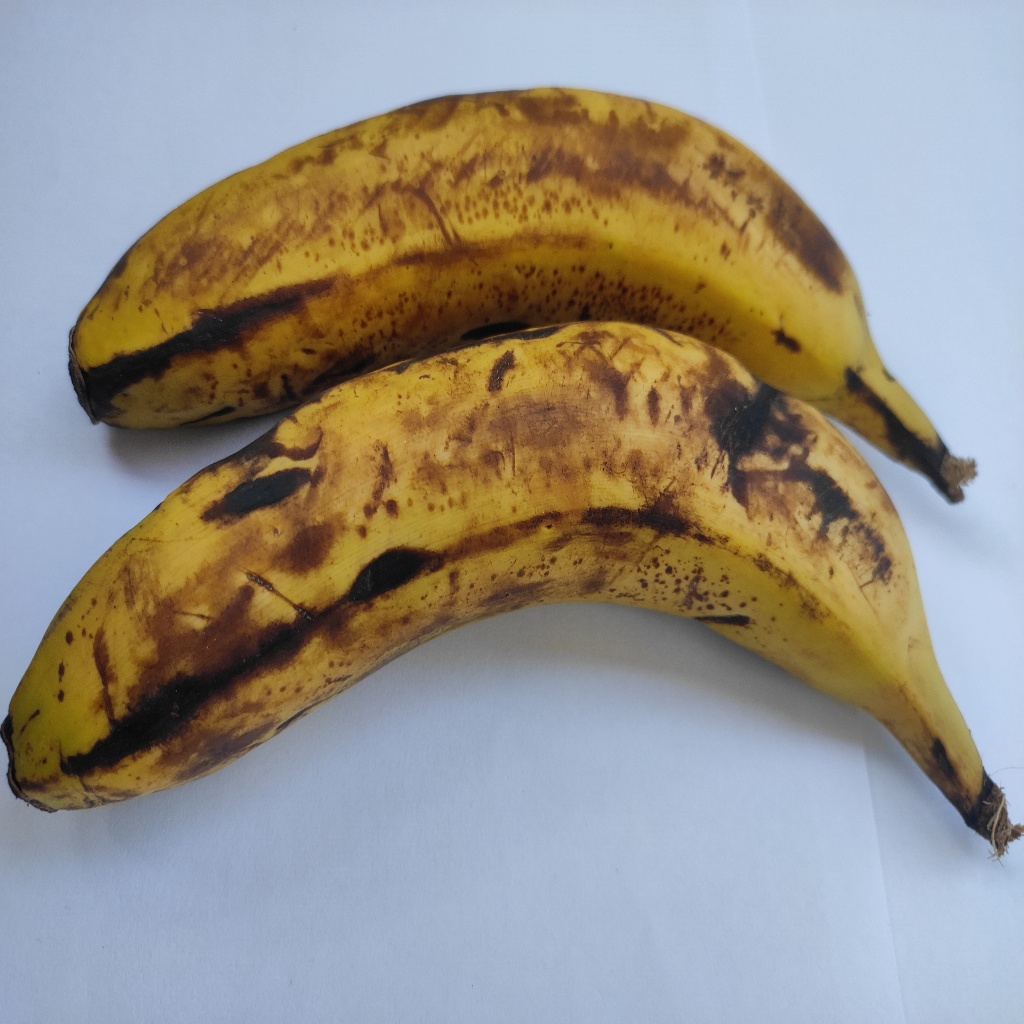
Crop: banana
Quality class: Defect